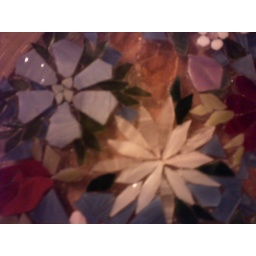
Work in Progress, stained glass on a microwave plate